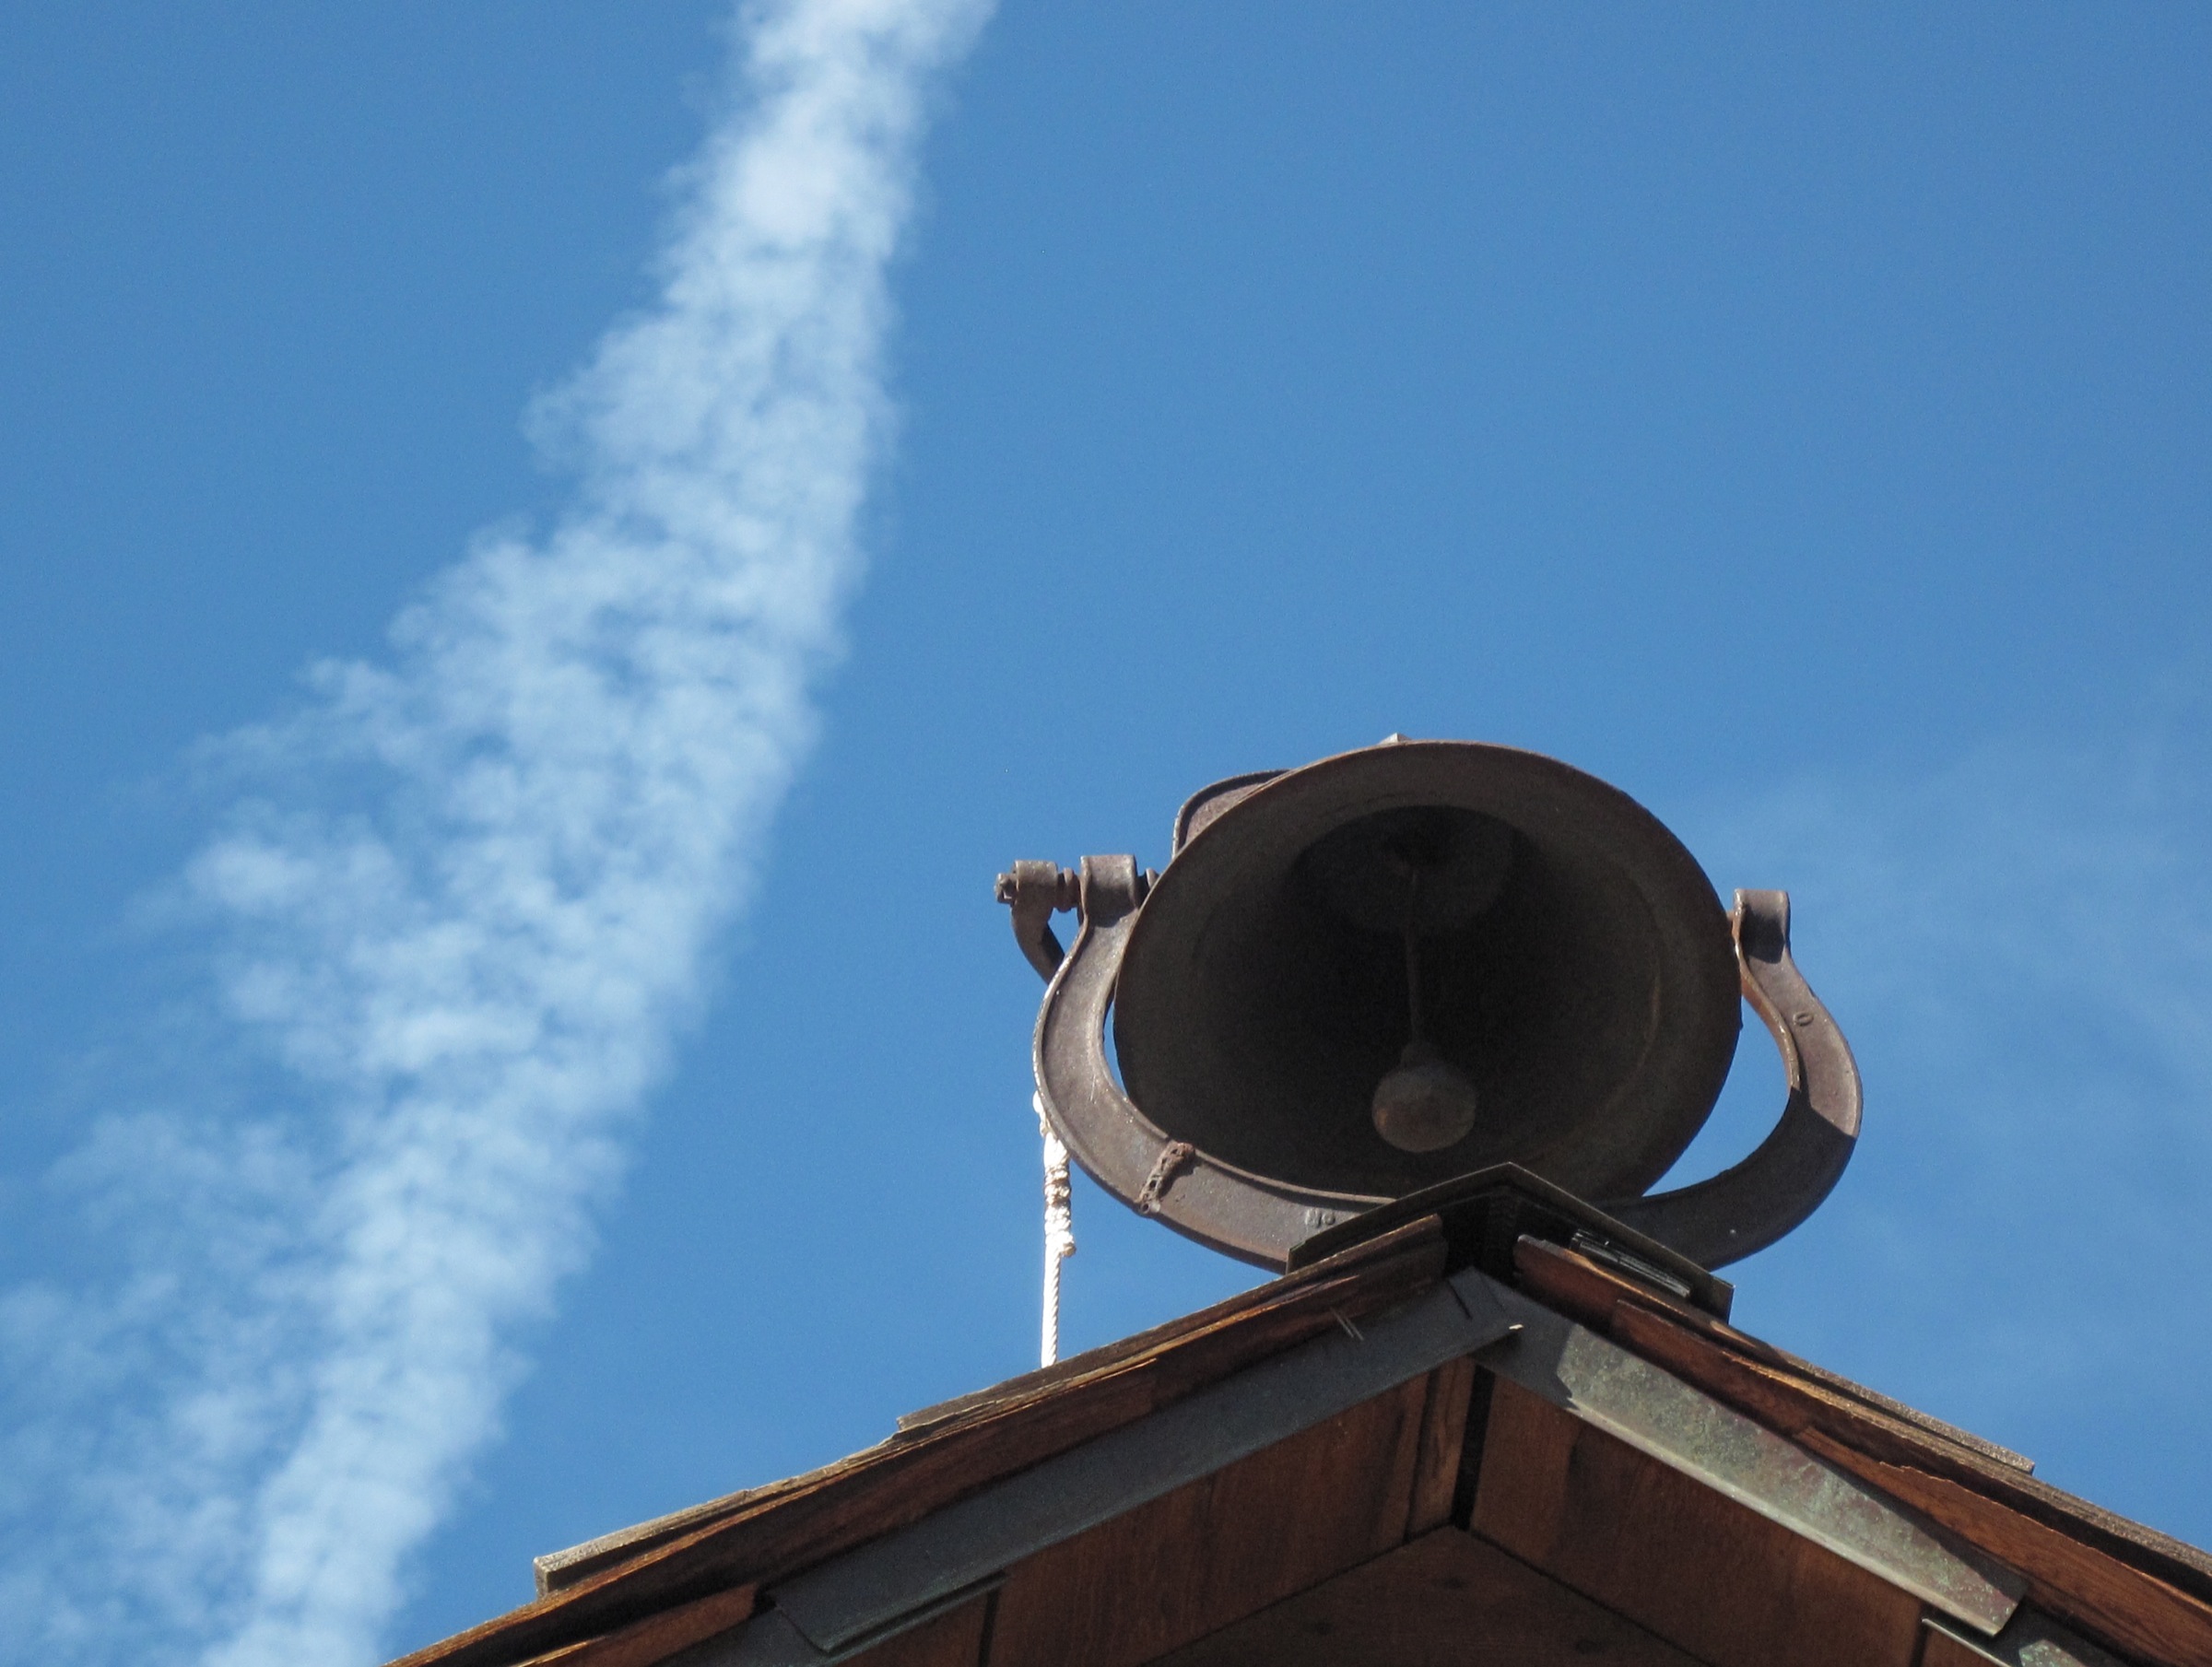
cloud, sky, bell, blue, strawberryaz, atmosphere of earth